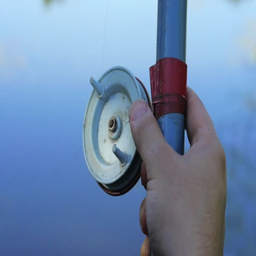
a man 's hand unwinding an old coil on a fishing rod